Porthmadog

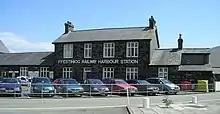
Porthmadog Harbour Railway Station is the southern terminus of the rebuilt Welsh Highland Railway.

The Cob is a prominent embankment built across the Glaslyn estuary in 1811 by William Madocks to reclaim land at Traeth Mawr for agriculture. It opened with a four-day feast and Eisteddfod celebrating the roadway connecting Caernarfonshire to Meirionnydd, which figured in Madocks's plans for a road from London to his proposed port at Porthdinllaen. Three weeks later, the embankment was breached by high tides and Madocks's supporters had to drum up money and men from all Caernarfonshire to repair the breach and strengthen the whole embankment. By 1814 it was open again, but Madocks's finances were in ruins. By 1836 the Ffestiniog Railway had opened its line across the embankment. It then become the main route for Ffestiniog slate to reach the new port at Porthmadog. In 1927 the Cob was breached again and took several months to repair. In 2012, 260 metres of the embankment were widened on the seaward side of the Porthmadog end to allow a second platform to be added to the Ffestiniog Railway's Harbour Station.